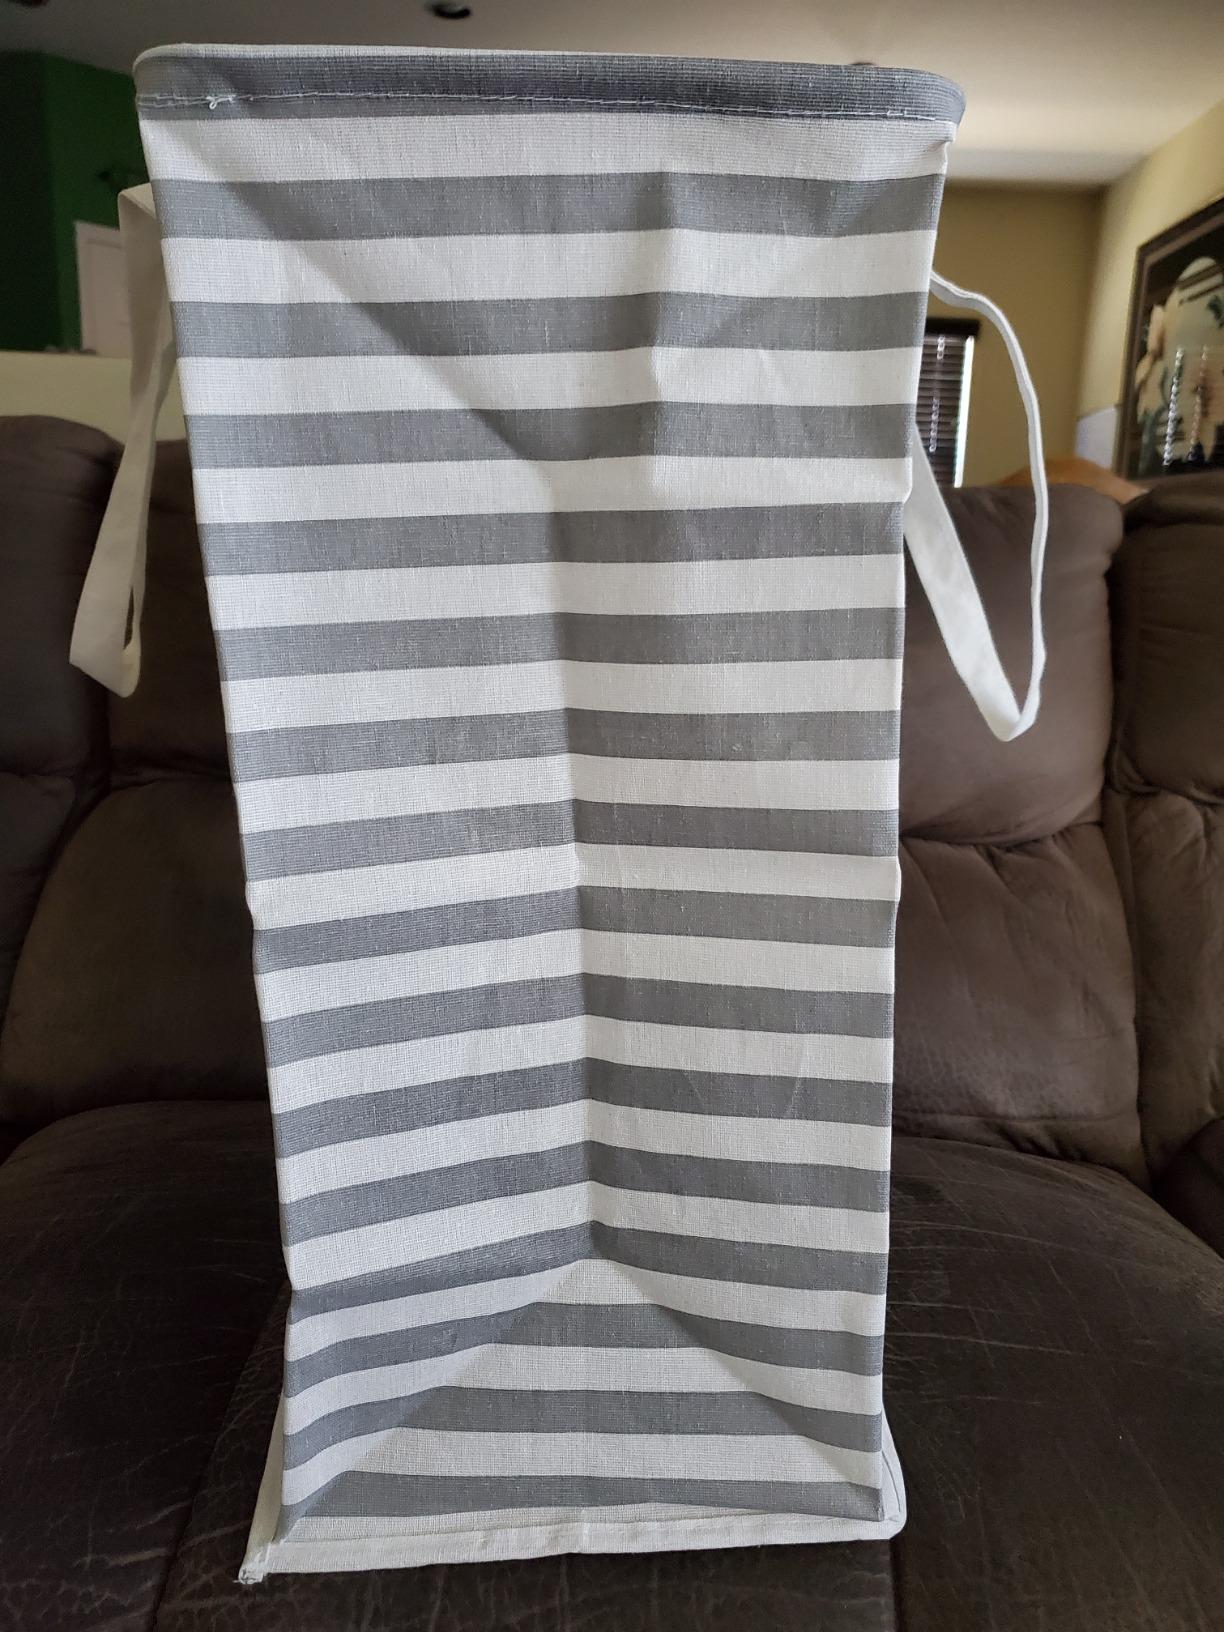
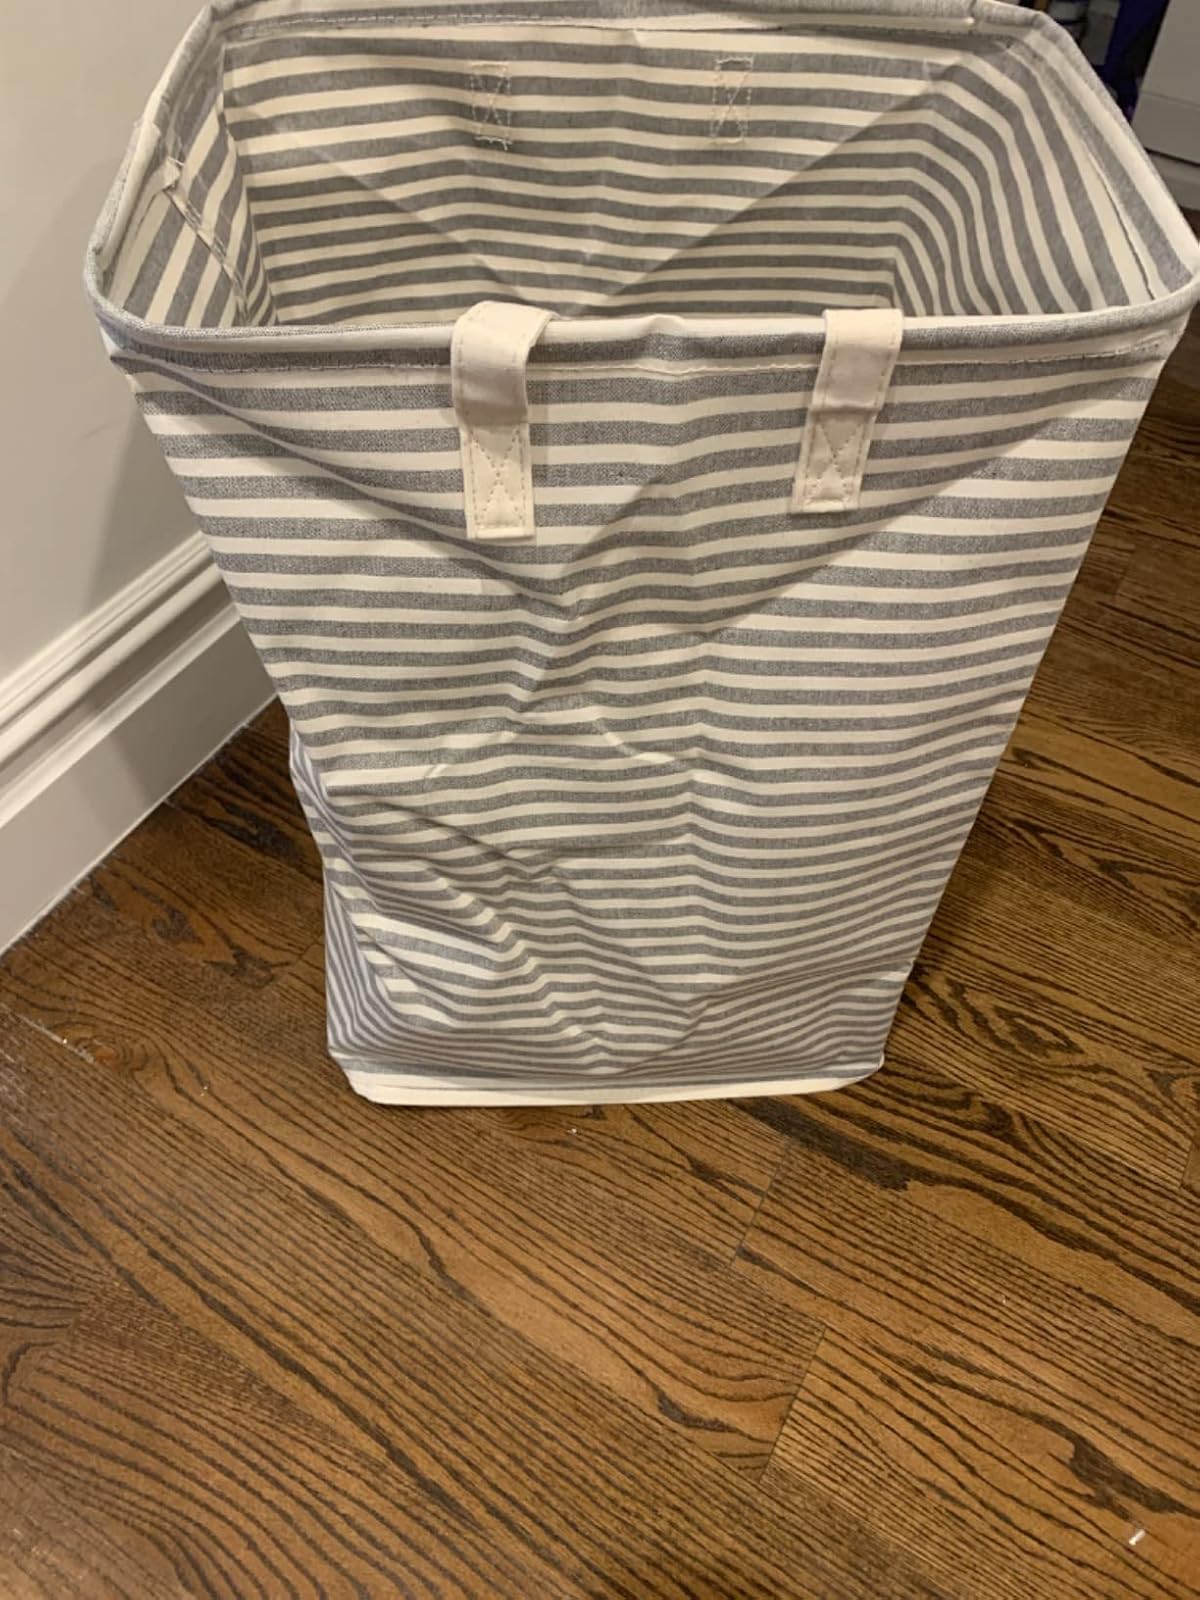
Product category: items_hamper
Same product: no